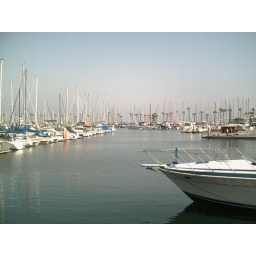
out on a boat in long beach